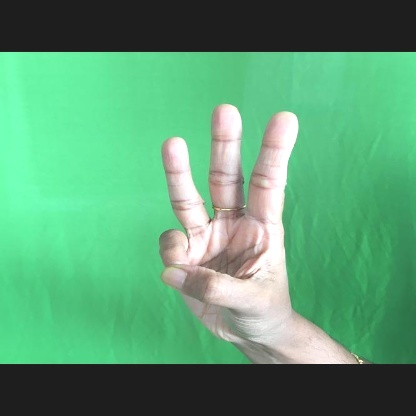
Mudra: Trishulam